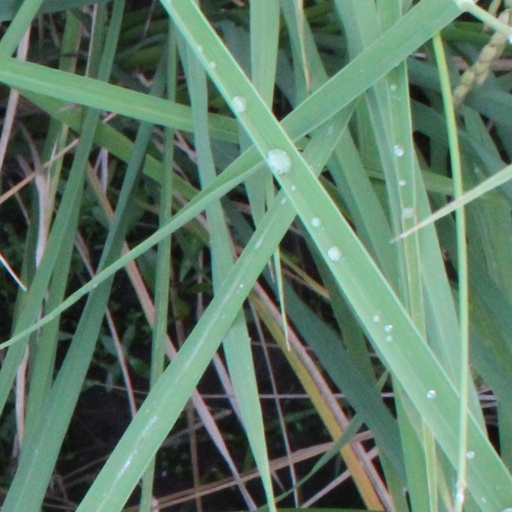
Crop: rice